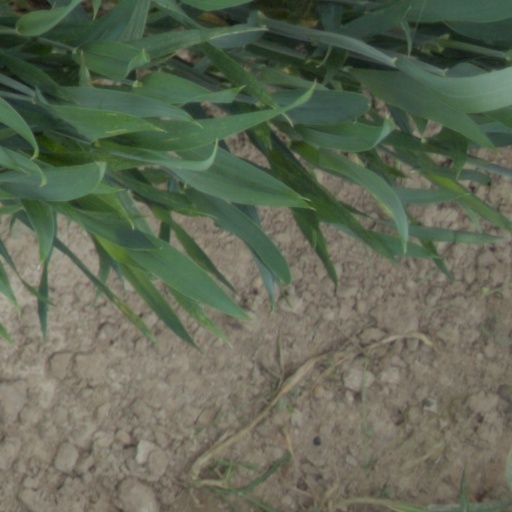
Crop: wheat